Bill Howell (cricketer)

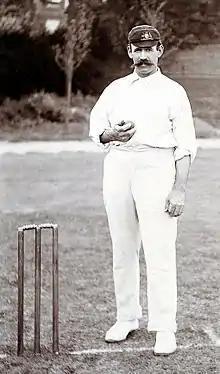

William Peter Howell (29 December 1869 – 14 July 1940) was an Australian cricketer who played in 18 Test matches between 1898 and 1904.